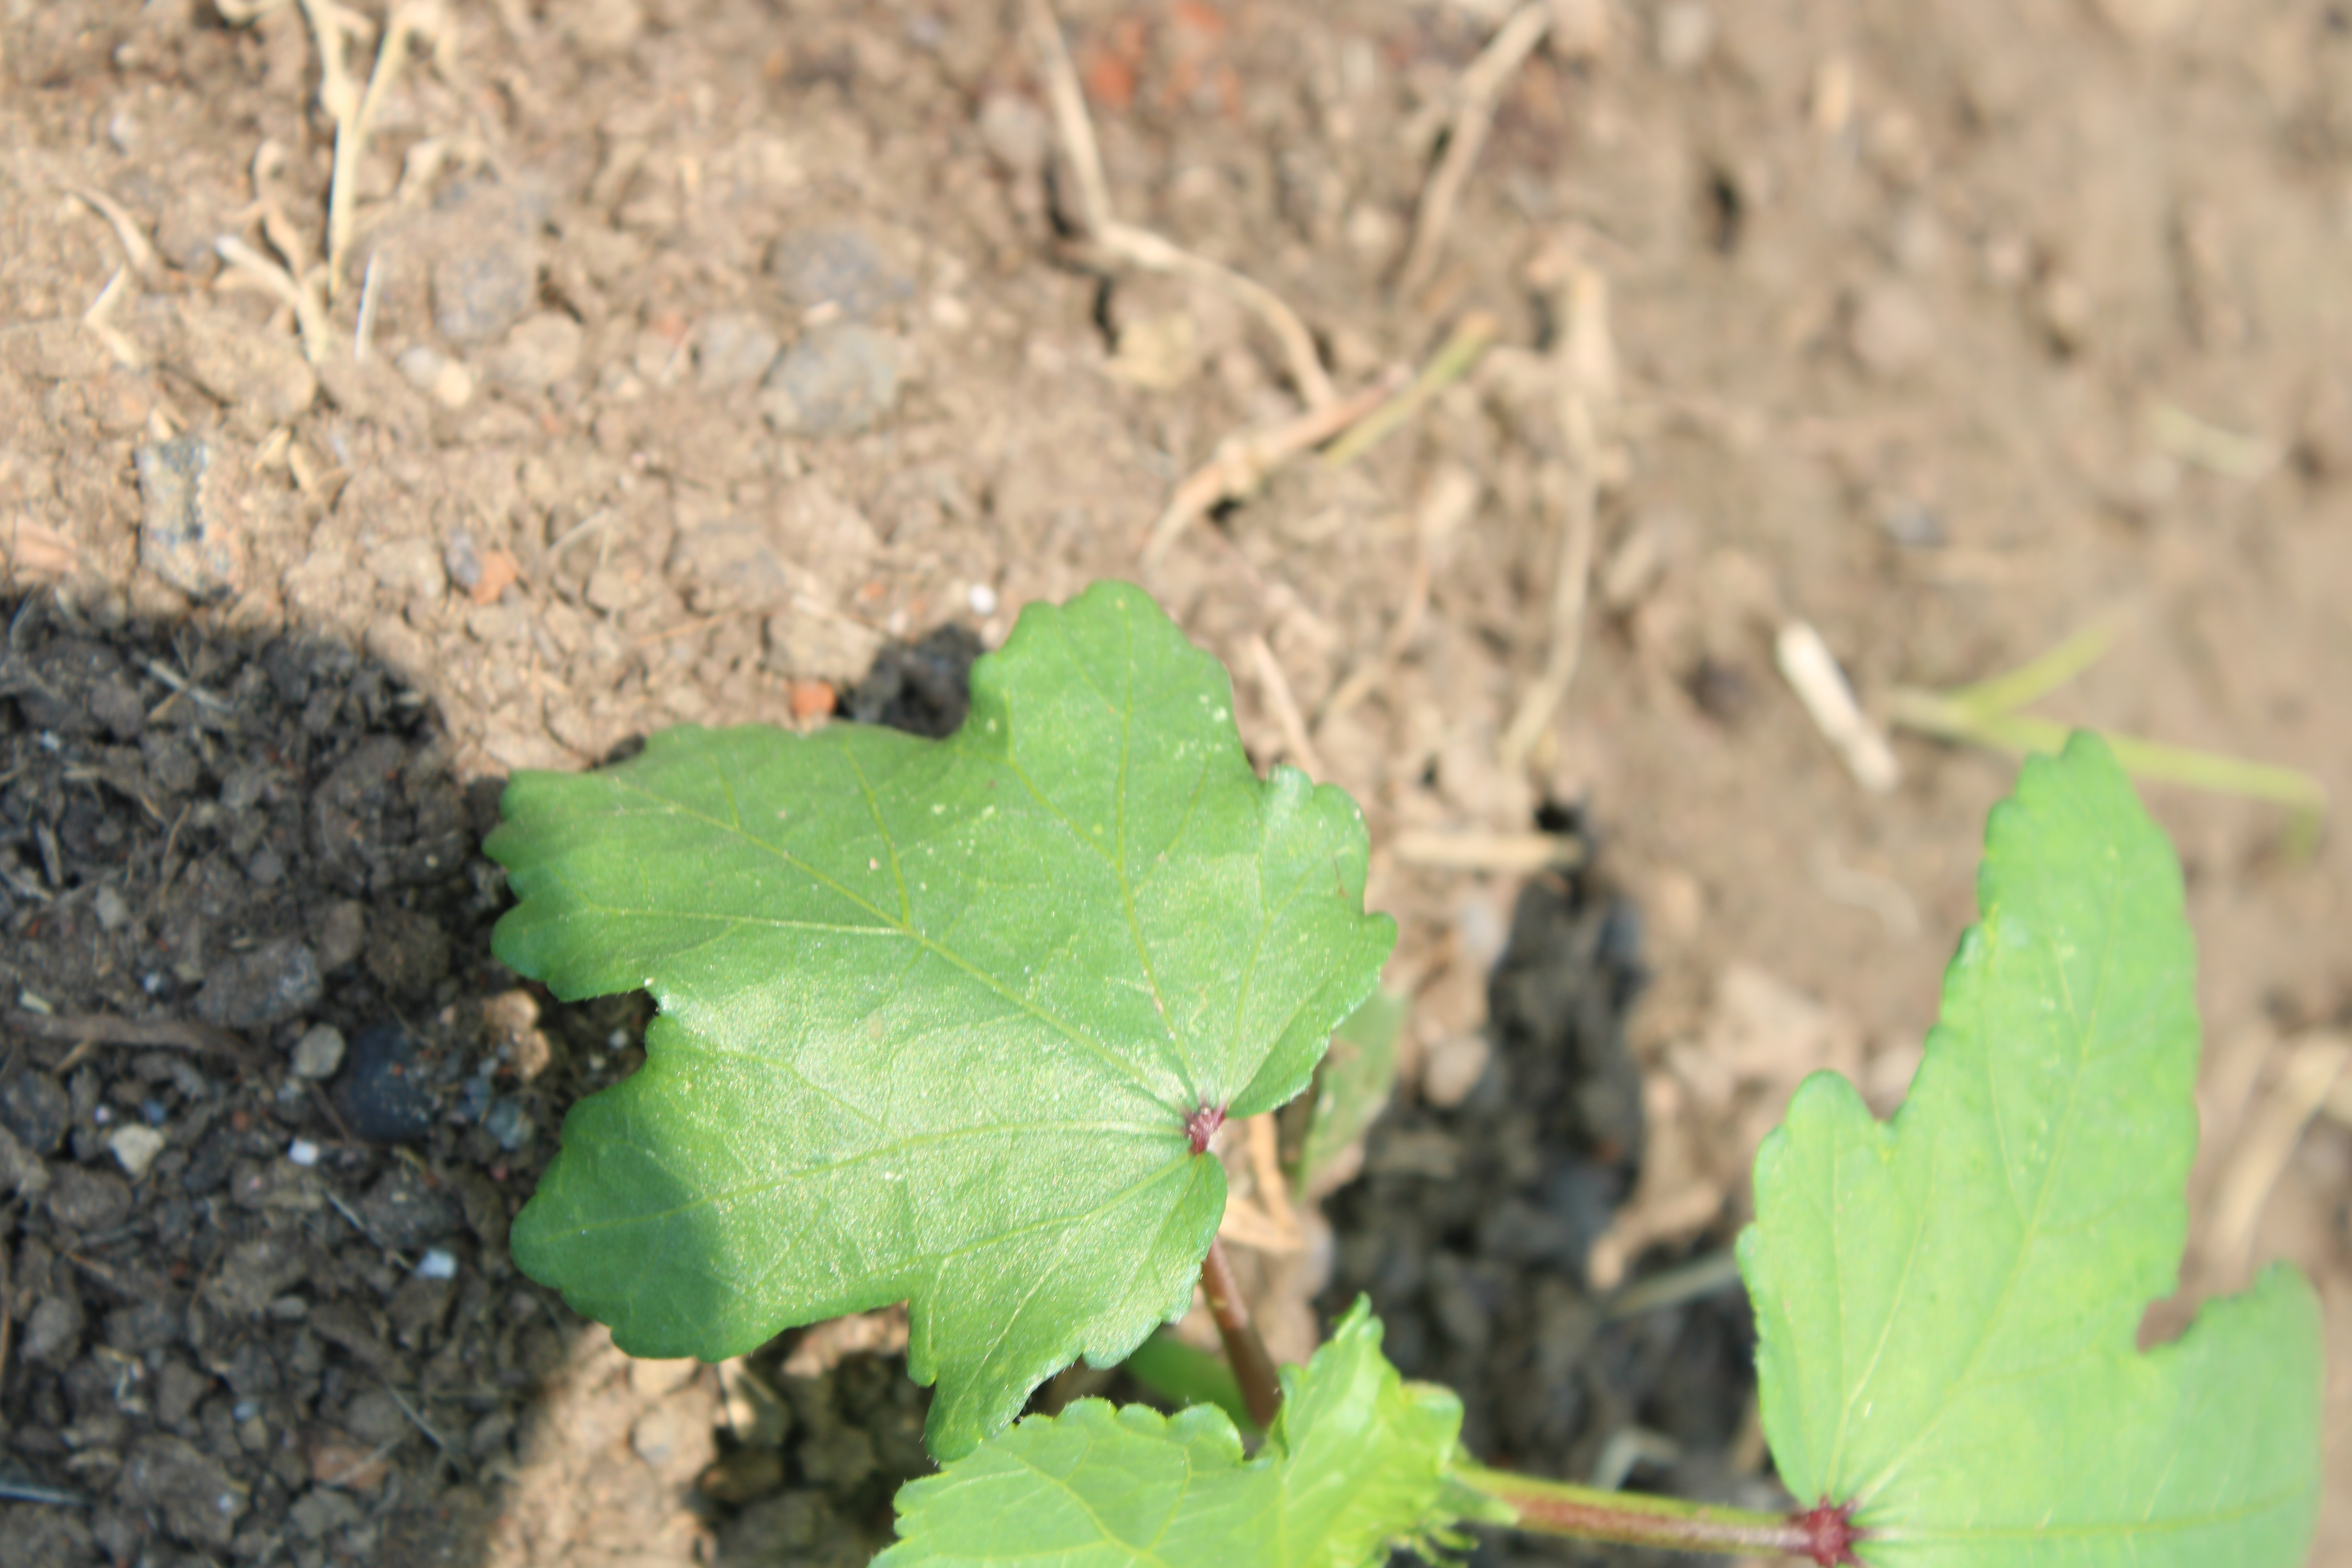
Label: Phyllosticta leaf spot